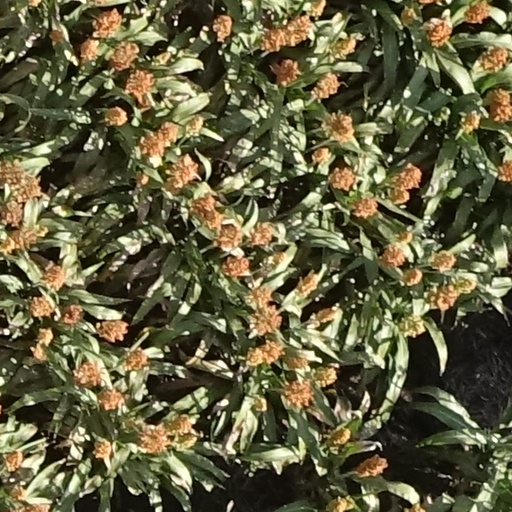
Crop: sorghum